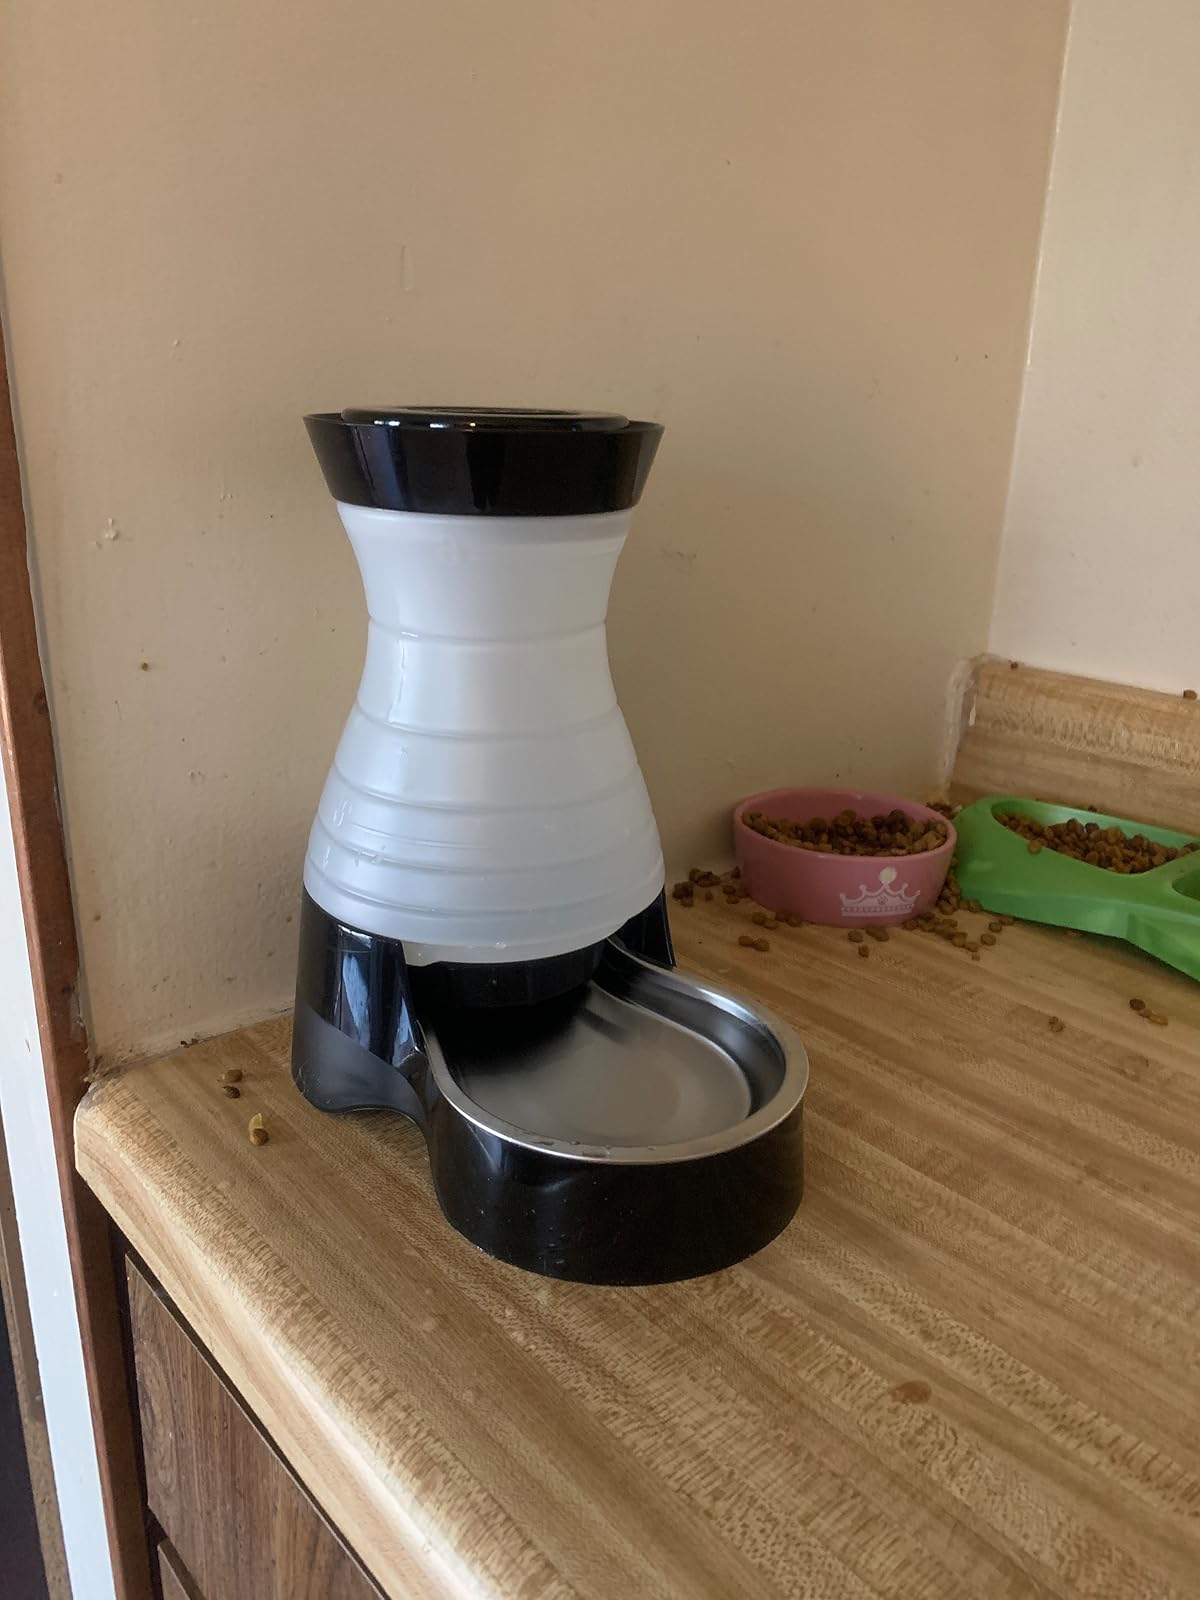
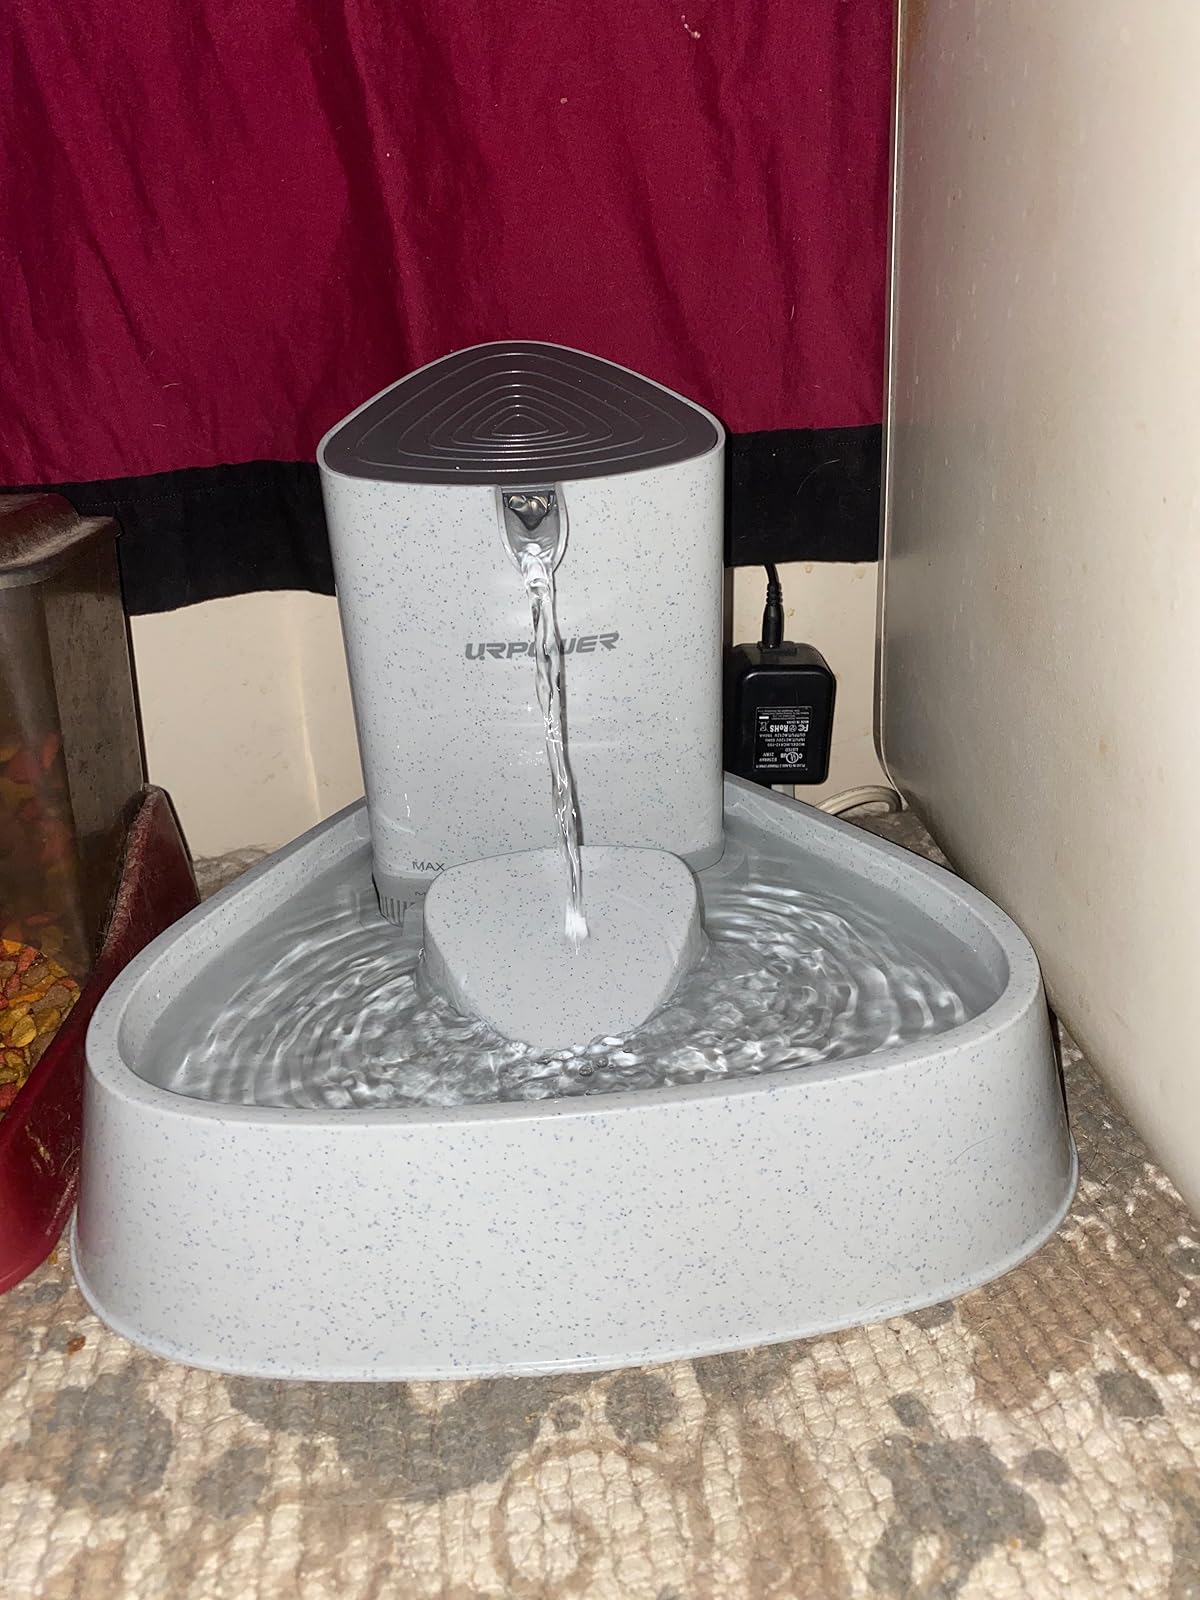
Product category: items_bowl
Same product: no